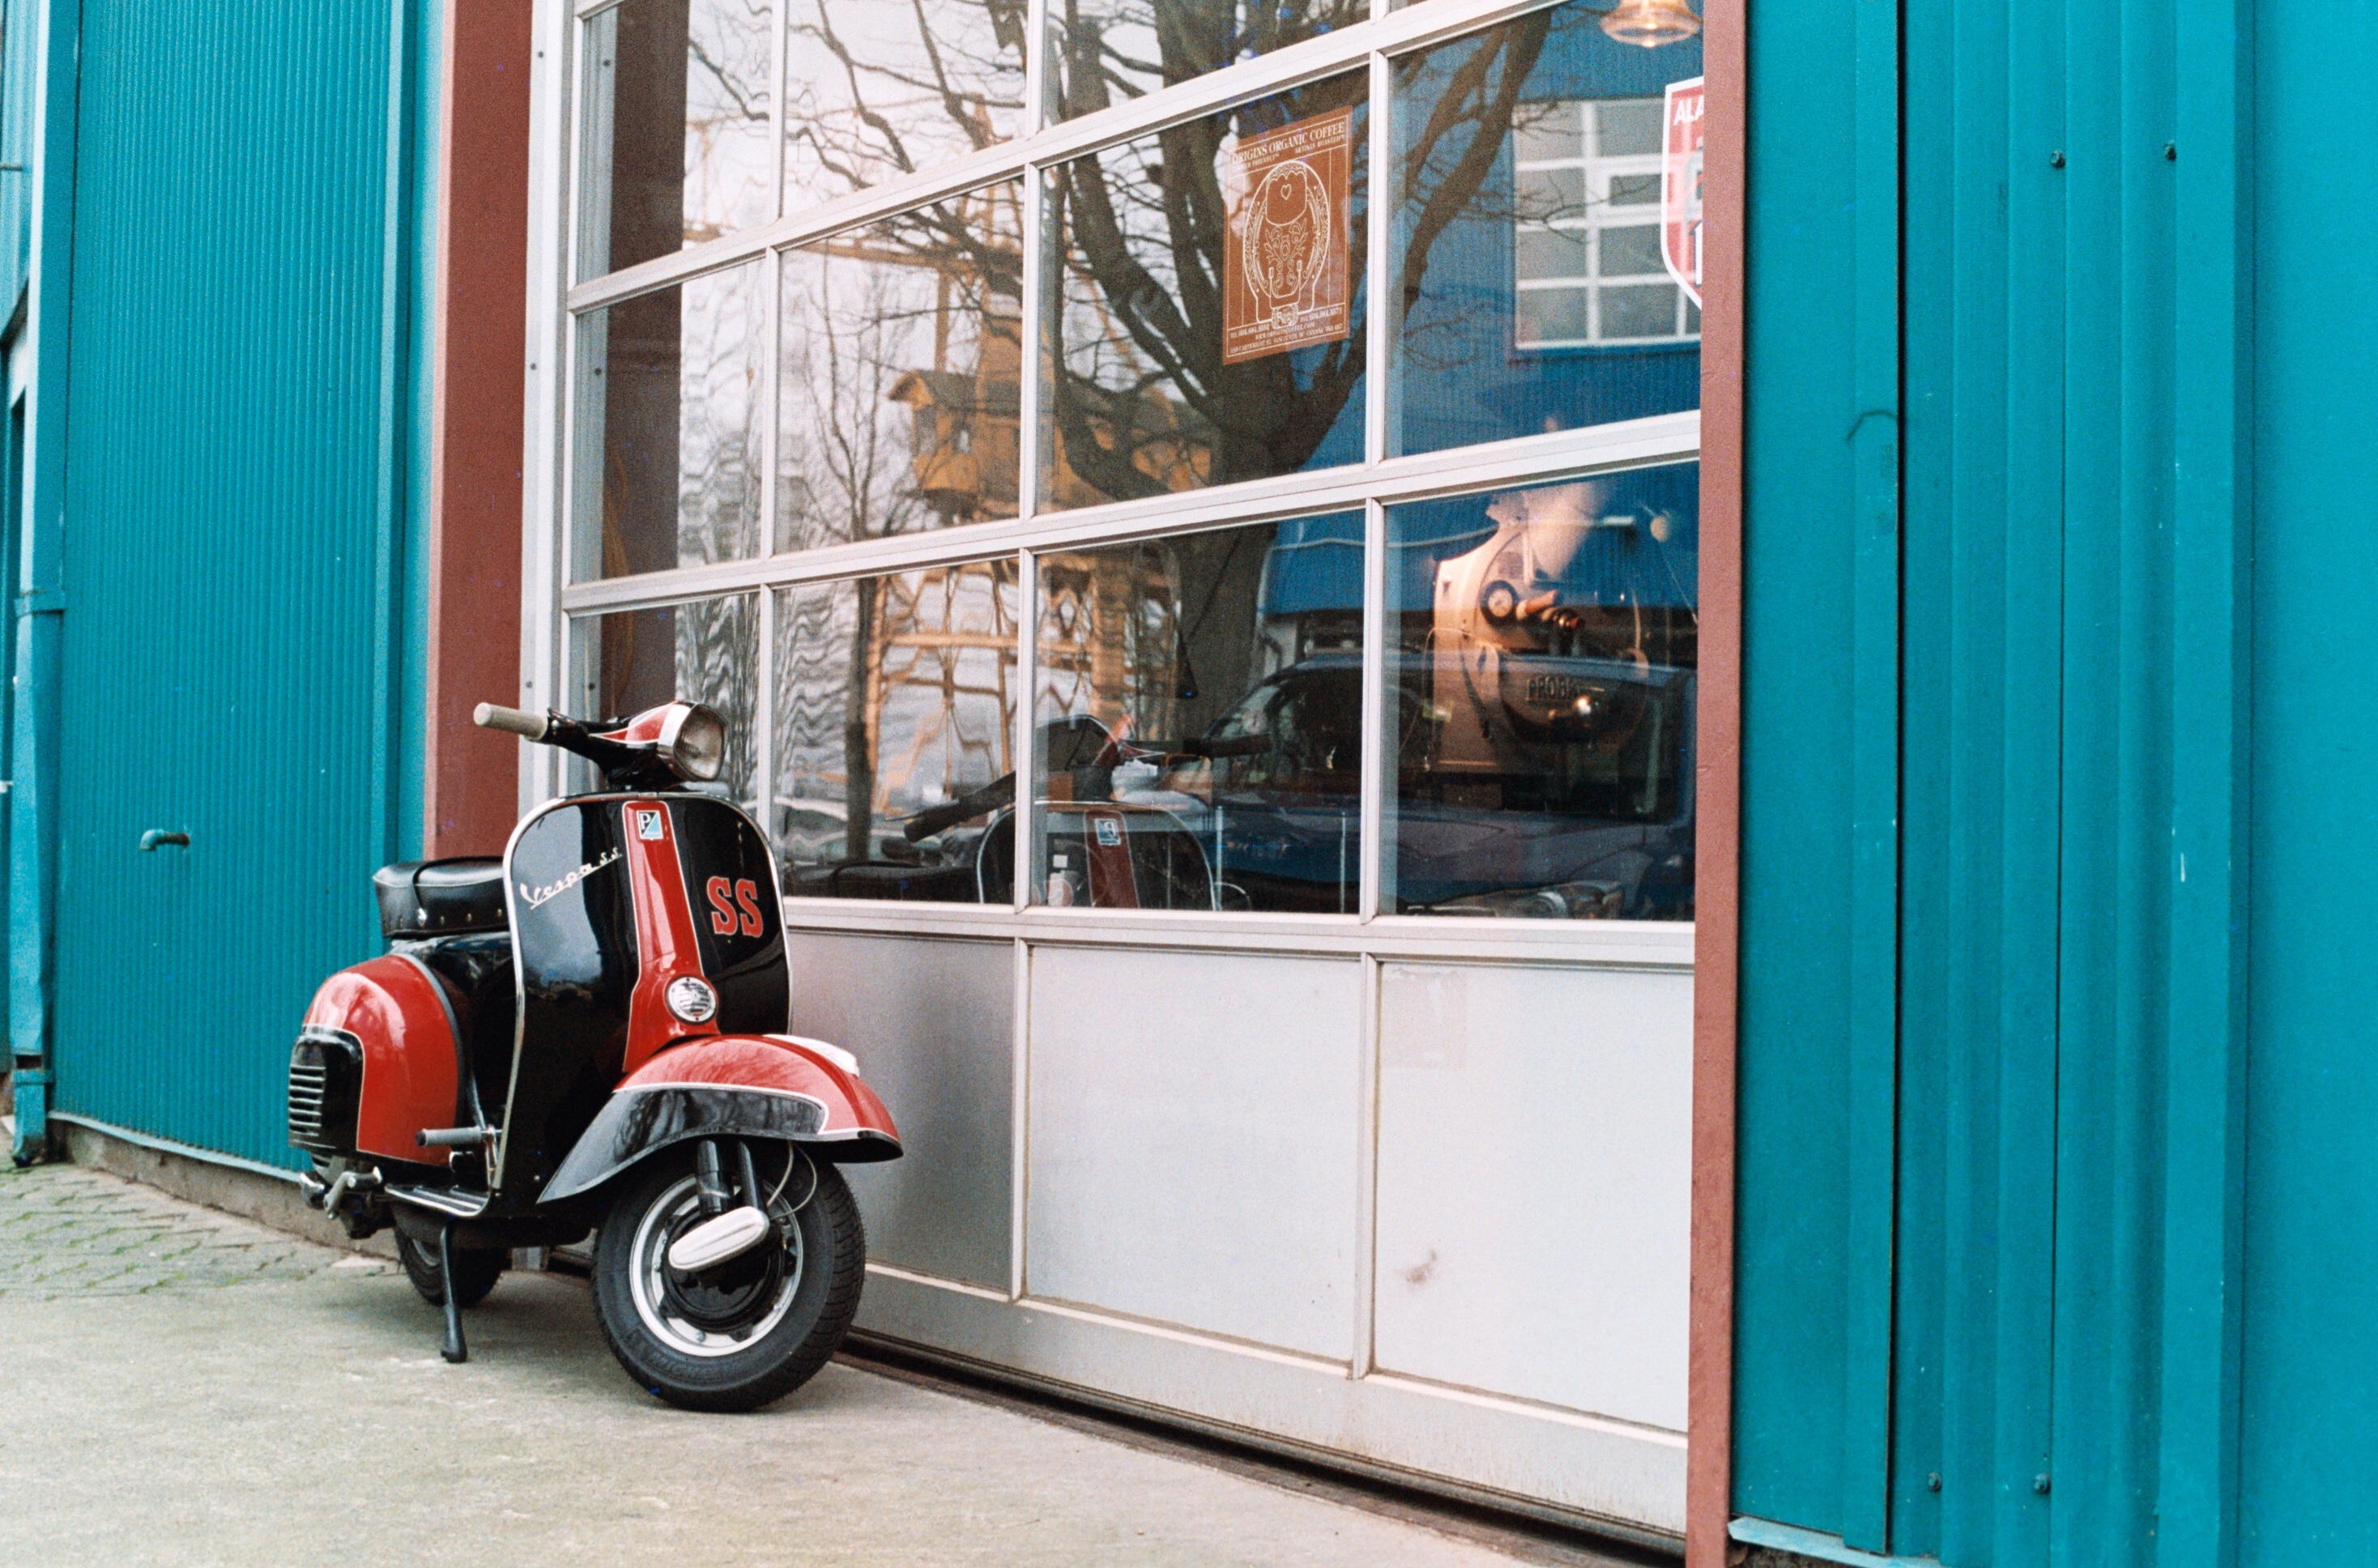
window, film, transport, vehicle, color, canon, market, blue, 50mm, scooter, 35mm, ae1, canada, wheels, saturated, vespa, lomography, analogue, vancouverbc, granvillemarket, lomography800, fd50mmf14